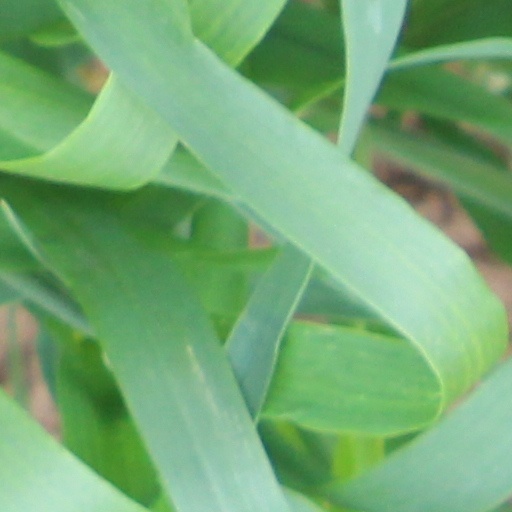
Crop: wheat